Arran Brown

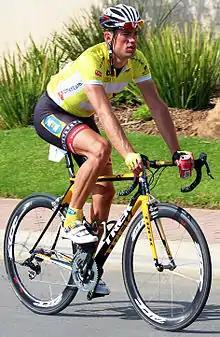
Brown after the 2012 Momentum 94.7 Cycle Challenge, South Africa

Arran Brown (born 24 March 1985 in Johannesburg) is a South African professional road cyclist, riding for Team Cycle Fit - RoadCover. Brown started cycling at the age of 16 and joined his first professional team at the age of 20. In 2007 he won his first major race, the South African National U/23 Time Trial Championships. In the same year he also placed third in the South African National U/23 Road Race Championships. 2009 was another major year for Brown as he became South Africa's first "Triple Crown" winner, winning the Cape Argus Cycle Tour, the MTN Amashovashova Classic and the Momentum 94.7 Cycle Challenge.